Lucy A. Delaney

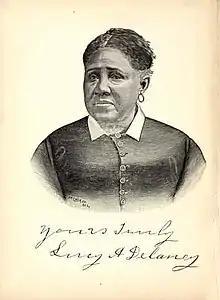
"Yours Truly", Lucy A. Delaney, The New York Public Library Digital Collections

Lucy Delaney ( Lucy Ann Berry; c. 1828–1830 – August 31, 1910) was an African American seamstress, slave narrator, and community leader. She was born into slavery and was primarily held by the Major Taylor Berry and Judge Robert Wash families. As a teenager, she was the subject of a freedom lawsuit, because her mother lived in Illinois, a free state, longer than 90 days. According to Illinois state law, enslaved people that reside in Illinois for more than 90 days should be indentured and freed. The country's rule of "partus sequitur ventrem" asserts that if the mother was free at the child's birth, the child should be free. After Delaney's mother, Polly Berry (also known as Polly Wash), filed a lawsuit for herself, she filed a lawsuit on her daughter's behalf in 1842. Delaney was held in jail for 17 months while awaiting the trial.